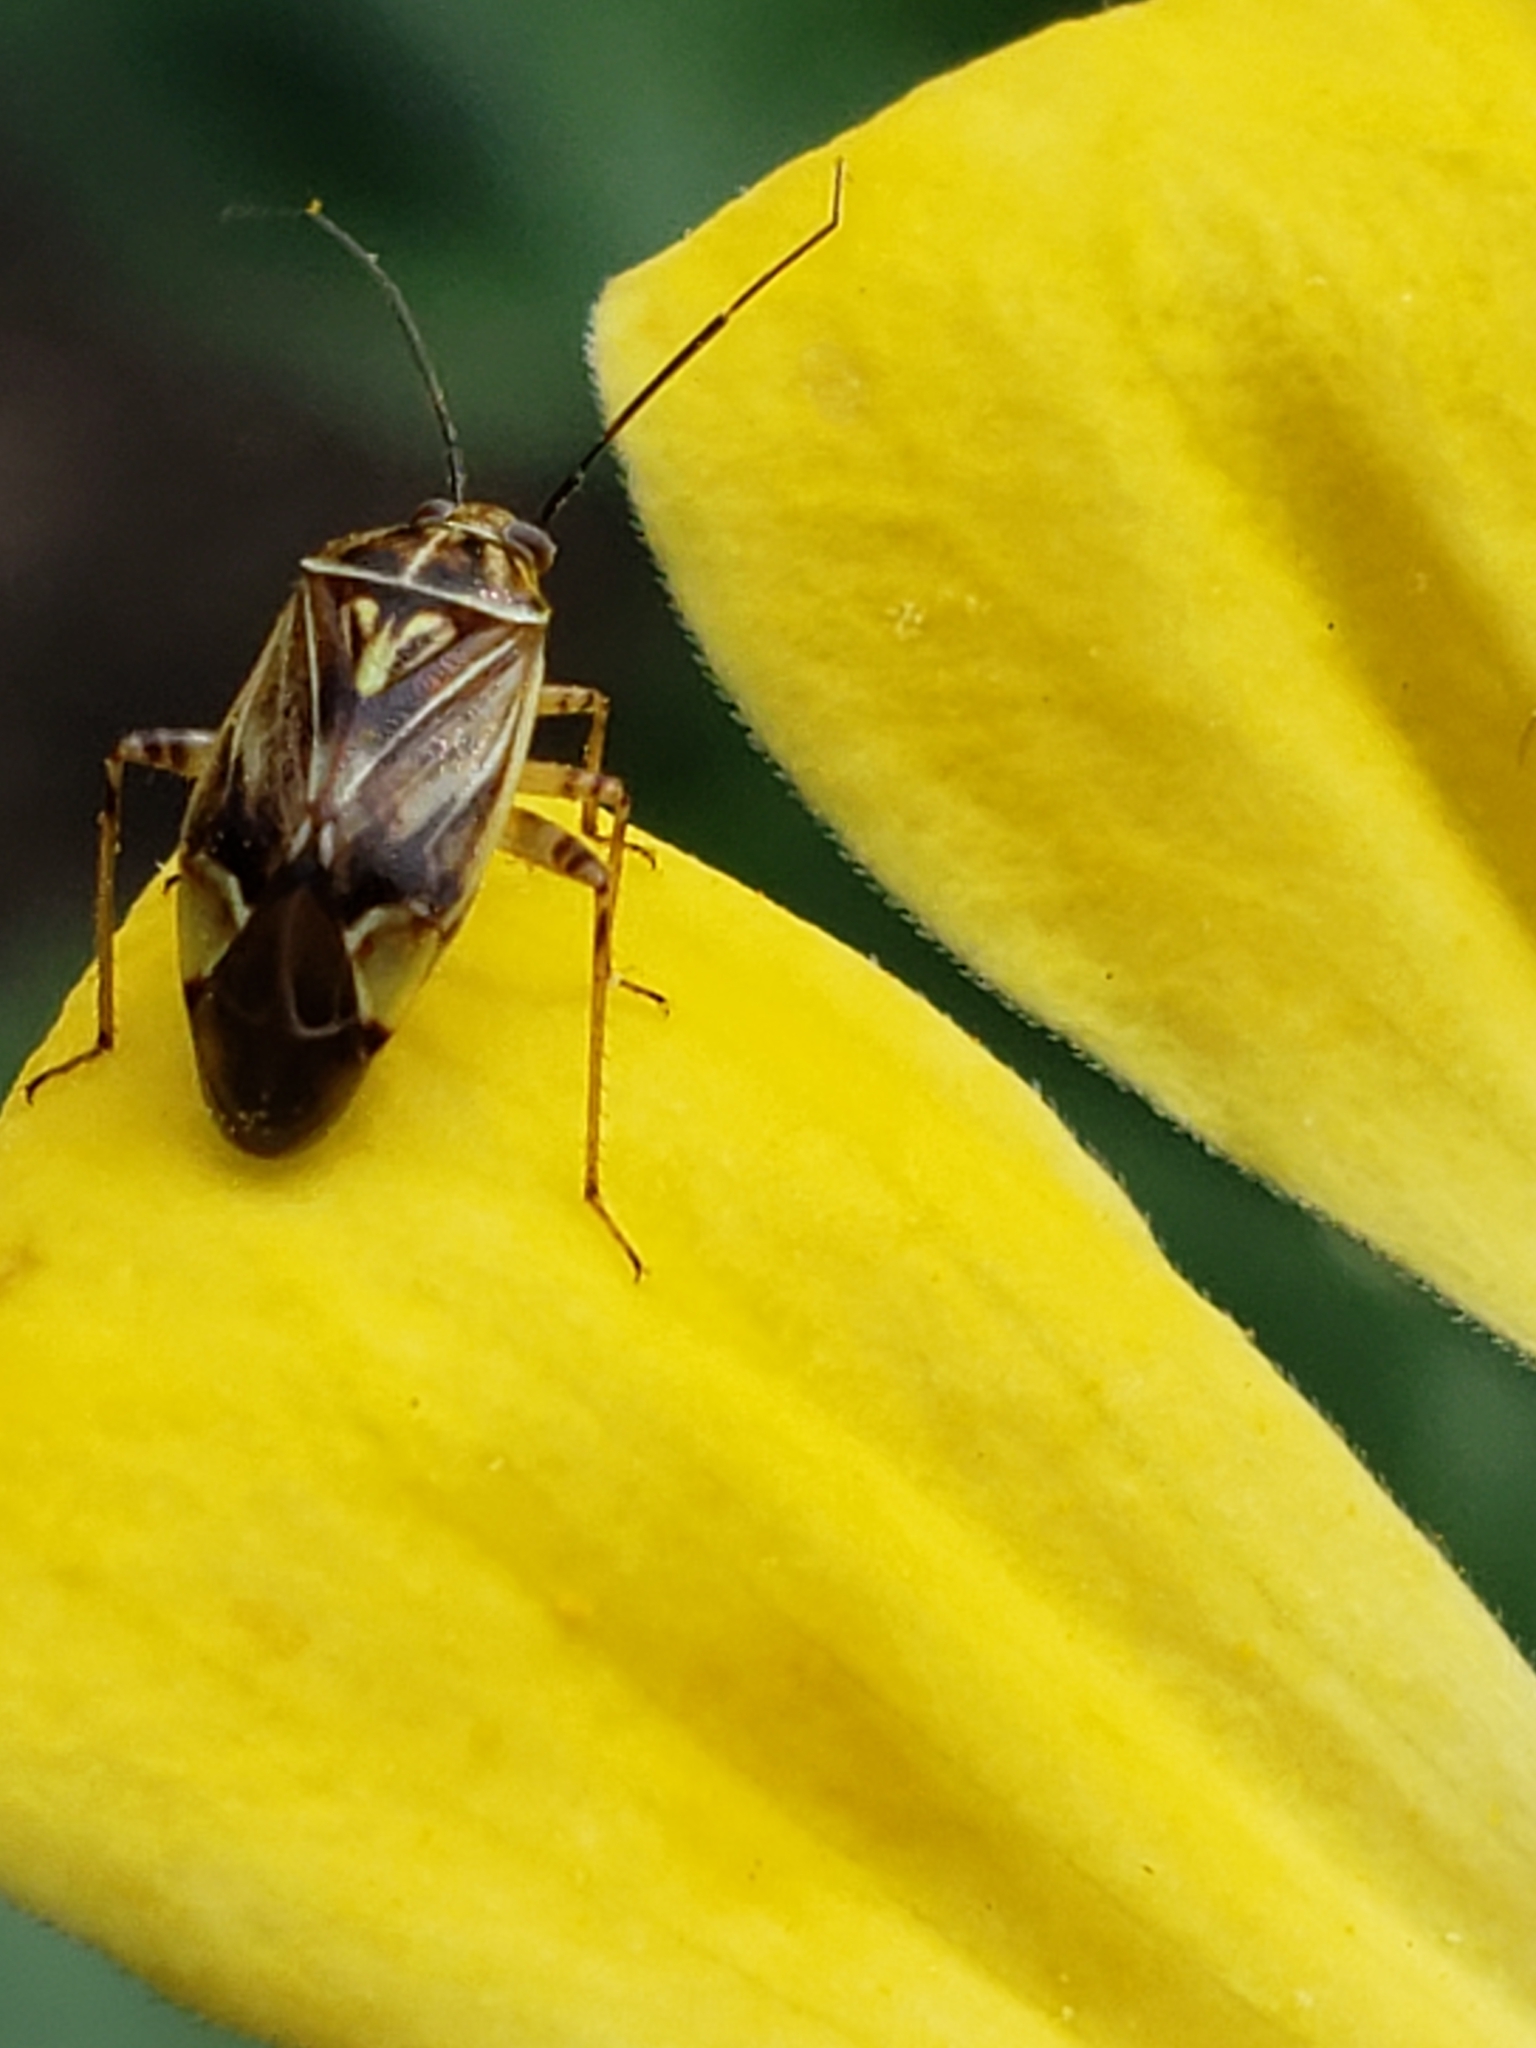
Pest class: lygus_bug